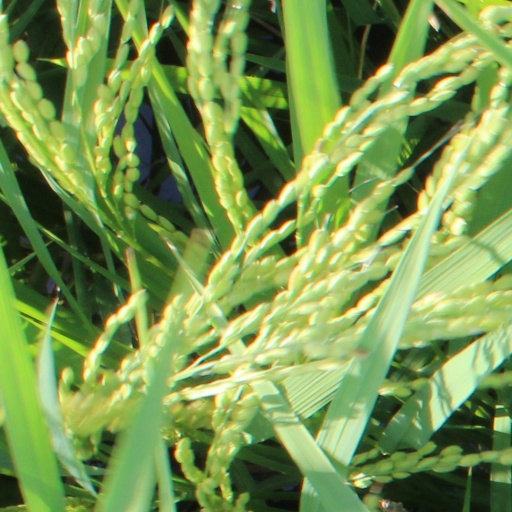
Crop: rice